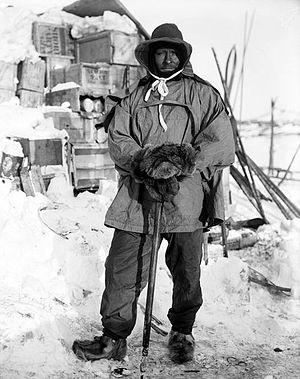
Edgar Evans, né le 7 mars 1876 à Rhossili au pays de Galles et mort le 17 février 1912 près du glacier Beardmore en Antarctique, était l'un des compagnons mort avec Robert Falcon Scott lors de l'expédition Terra Nova vers le pôle Sud en 1911-1912. Il avait auparavant participé à l'expédition Discovery.